Holden Special Vehicles

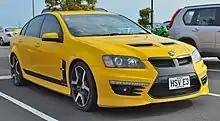
GTS (E Series 3)

The noticeable changes between E Series 2 and 3 included an increase in power in the GTS range to , making it once again the top of the HSV list; the GTS E Series II was also increased to a price of $80,990; the HSV Enhanced Driver Interface (racing version of Holden IQ), the new LPI system, LPG and unleaded fuel are $5,990 options on all models except the R8 Tourer; and the updated Holden VE II Commodore interior and new rear exhaust and rear spoilers.